Kathy Jetn̄il-Kijiner

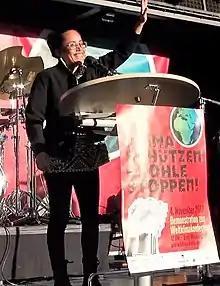
Kathy Jetnil-Kijiner at World Climate Conference COP23

Jetn̄il-Kijiner's poetry highlights issues around the environment and climate change. She also explores social injustice including colonialism, migration, and racism.